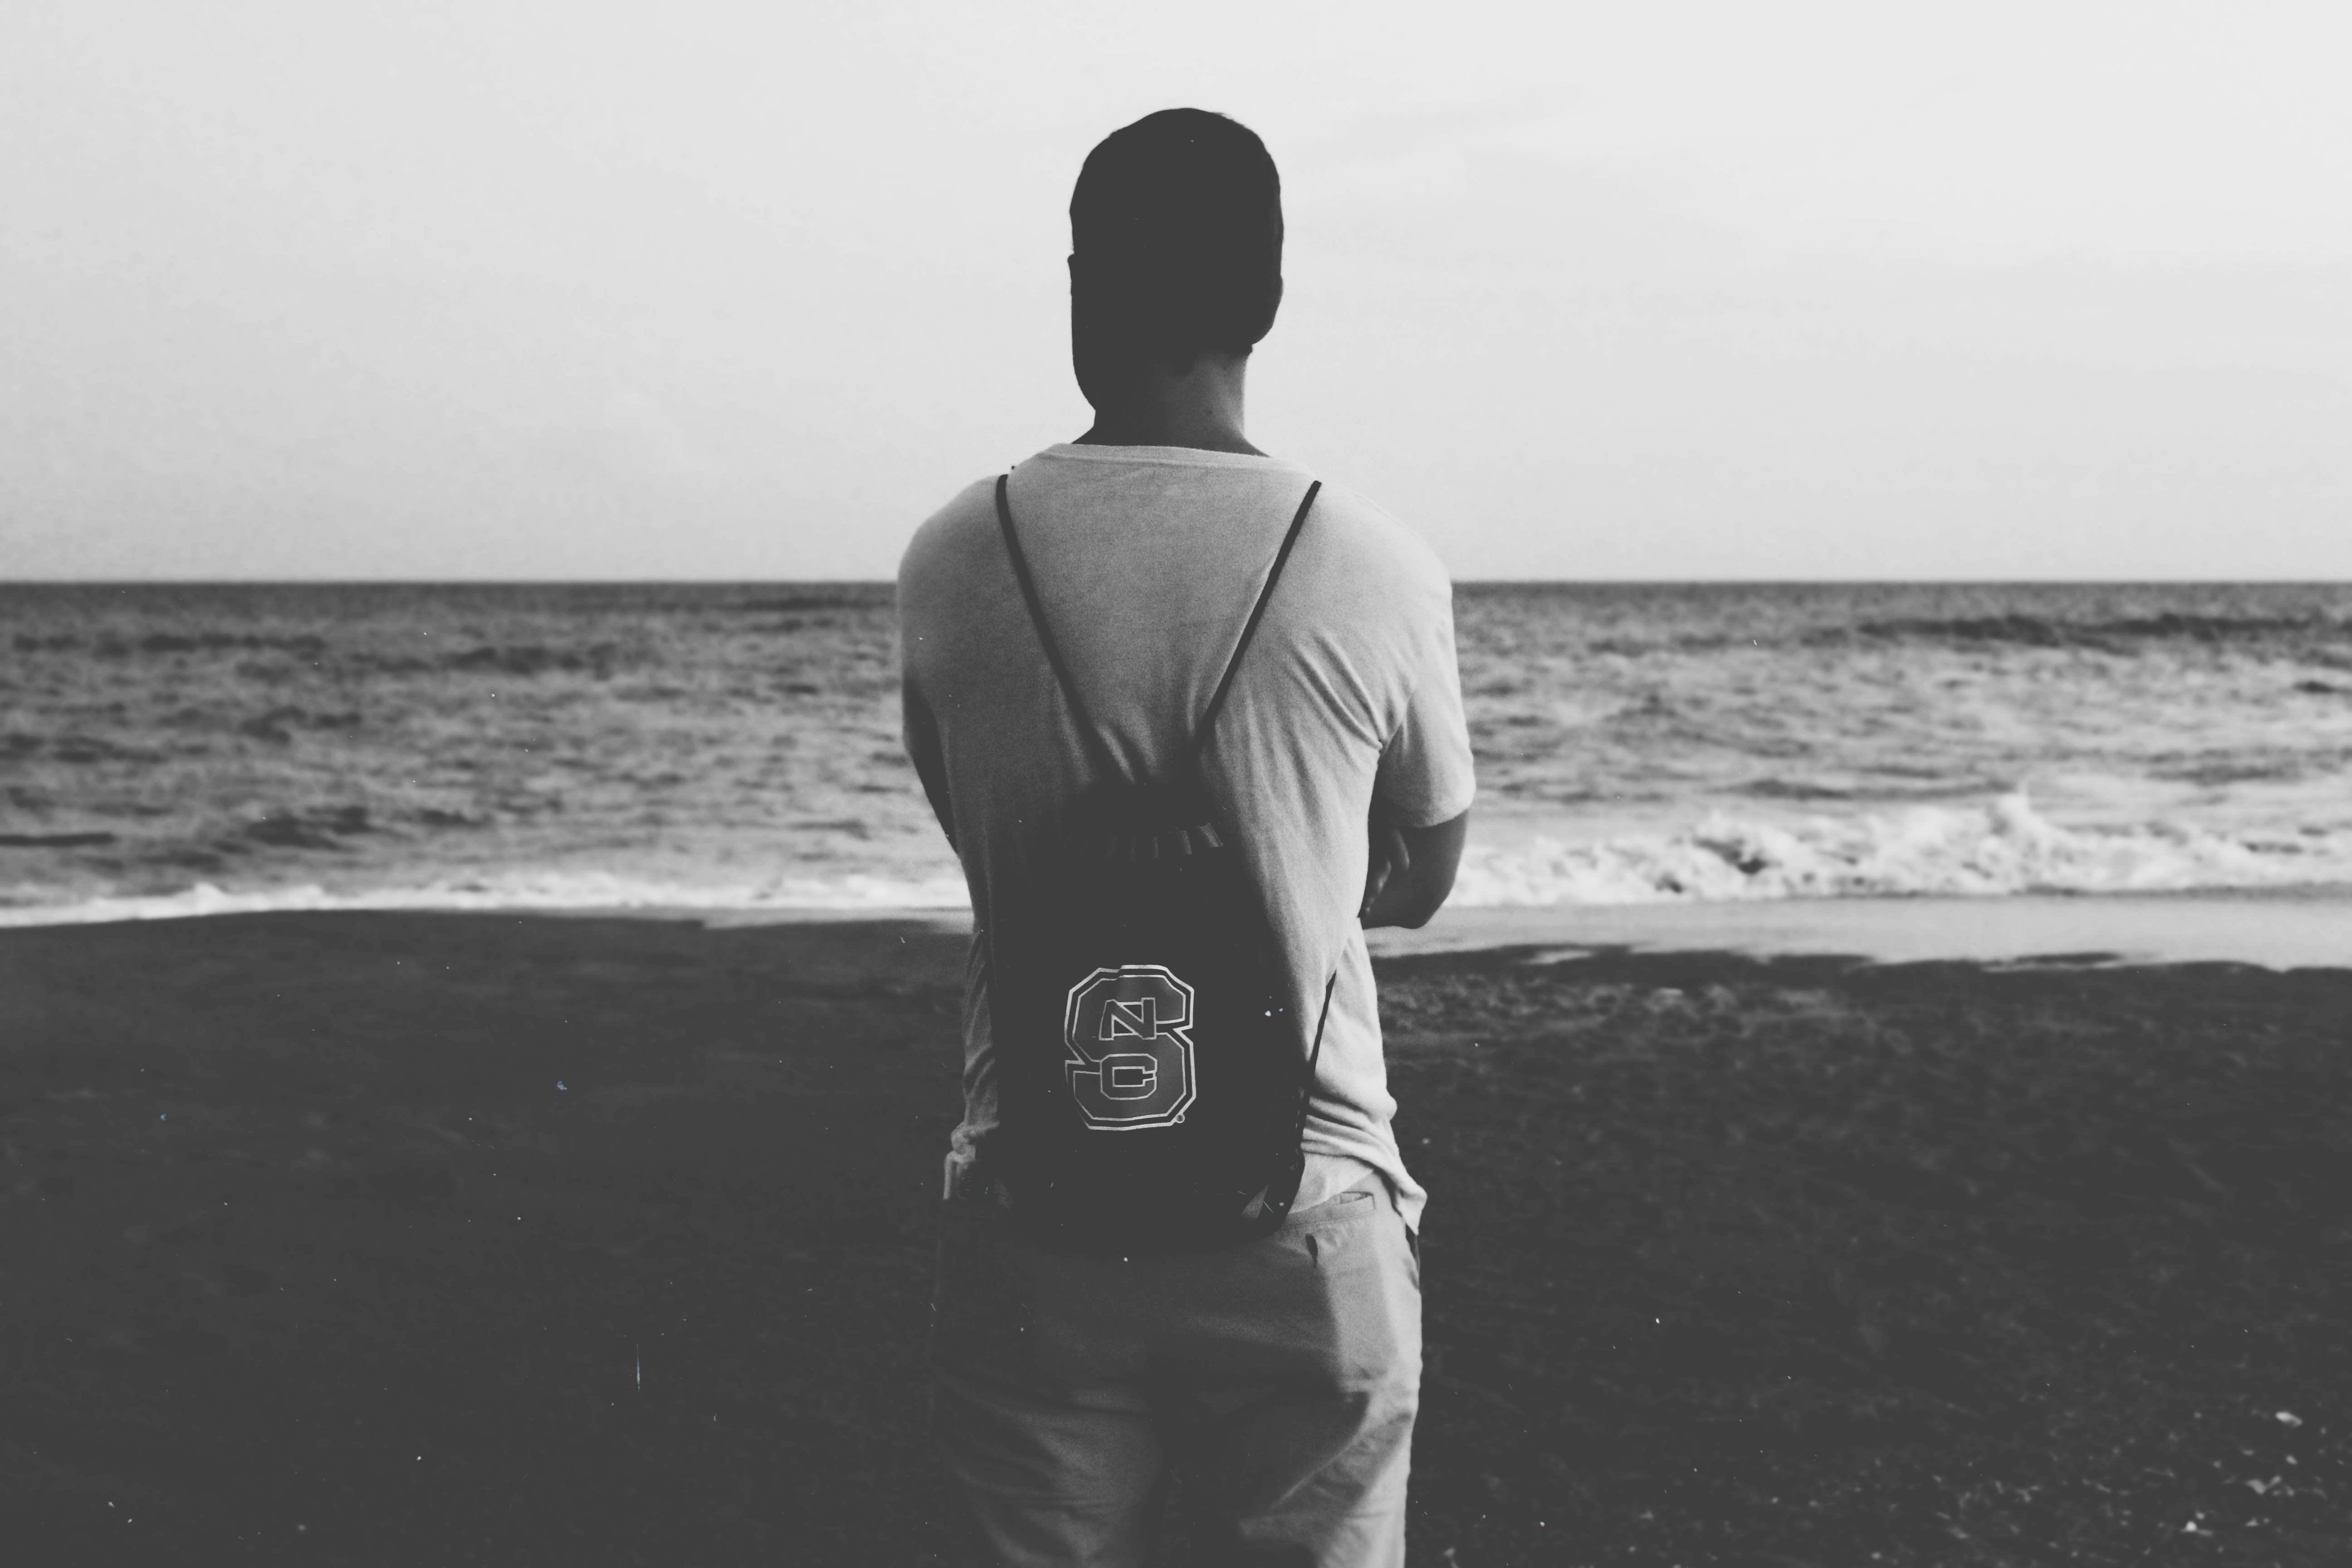
man, beach, sea, black and white, white, photography, wave, sitting, black, monochrome, photograph, image, emotion, monochrome photography, human positions